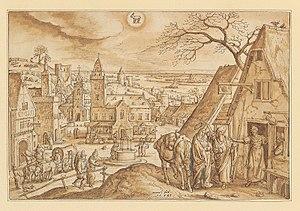
Hans Bol, né à Malines en 1534 et mort à Amsterdam en 1593, est un artiste flamand de la Renaissance, à la fois peintre de paysages, dessinateur, graveur, enlumineur et cartonnier de tapisseries.